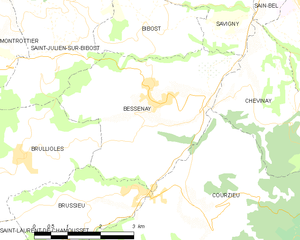
Carte des communes françaises